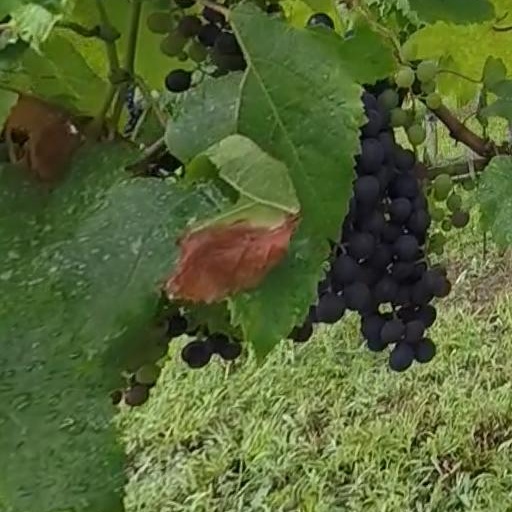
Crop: grape